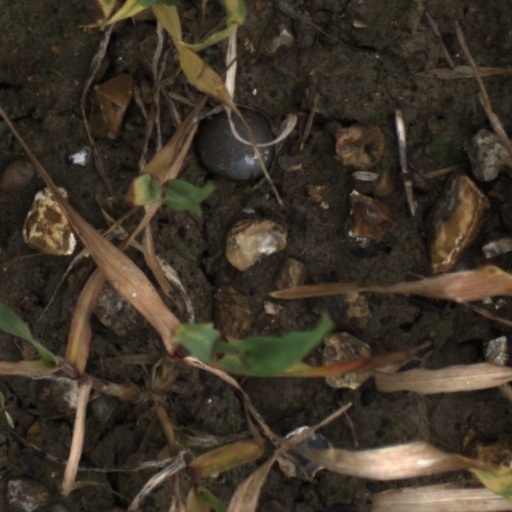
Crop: wheat